Johannisnacht, Mainz

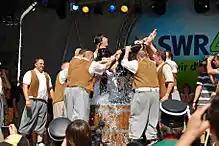
Mainzer Johannisnacht 2014, Gautschen at the Liebfrauenplatz

The Johannisnacht (St. John's Night) was celebrated in Mainz, Rhineland-Palatinate, Germany, first in 1968 in its extended form. Besides Mainz carnival and it is one of three big Volksfest events in Mainz. The feast was initiated to commemorate the Johannes Gutenberg who died 500 years before and to improve the image of Mainz as a town of the art of printing. The Johannisnacht takes place annually during four days around Johannistag (St. John's Day, 24 June). It is attended by more than 500,000 people each year.